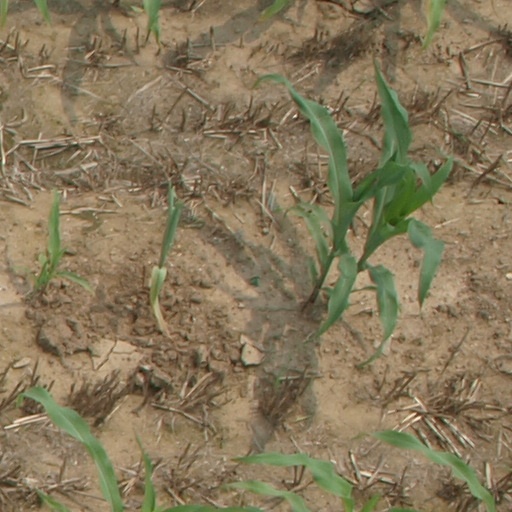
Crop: maize; corn